Old Beaupre Castle

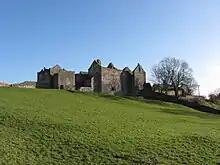
Old Beaupre Castle from the northwest

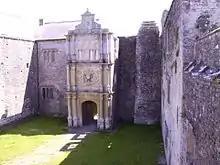
Inner courtyard and Renaissance porch

Old Beaupre Castle (also known as Beaupre Castle, Old Beaupre Manor, or simply Beaupre) is a ruined medieval fortified manor house located in the community of Llanfair, outside Cowbridge in Wales. It is known in historic documents under the names Beawpire, Bewerpere, Bewpyr and Y Bewpur. It is a Grade I listed building and is under the care of Cadw. It can be visited free of charge all year round by members of the public. The gardens are designated Grade II on the Cadw/ICOMOS Register of Parks and Gardens of Special Historic Interest in Wales.